Question: Please indicate a possible affordance area of the book that can be used for holding
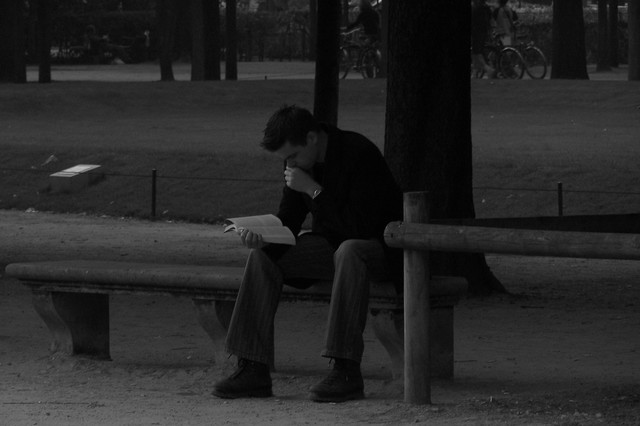
Answer: [213.37, 207.765, 301.703, 254.432]